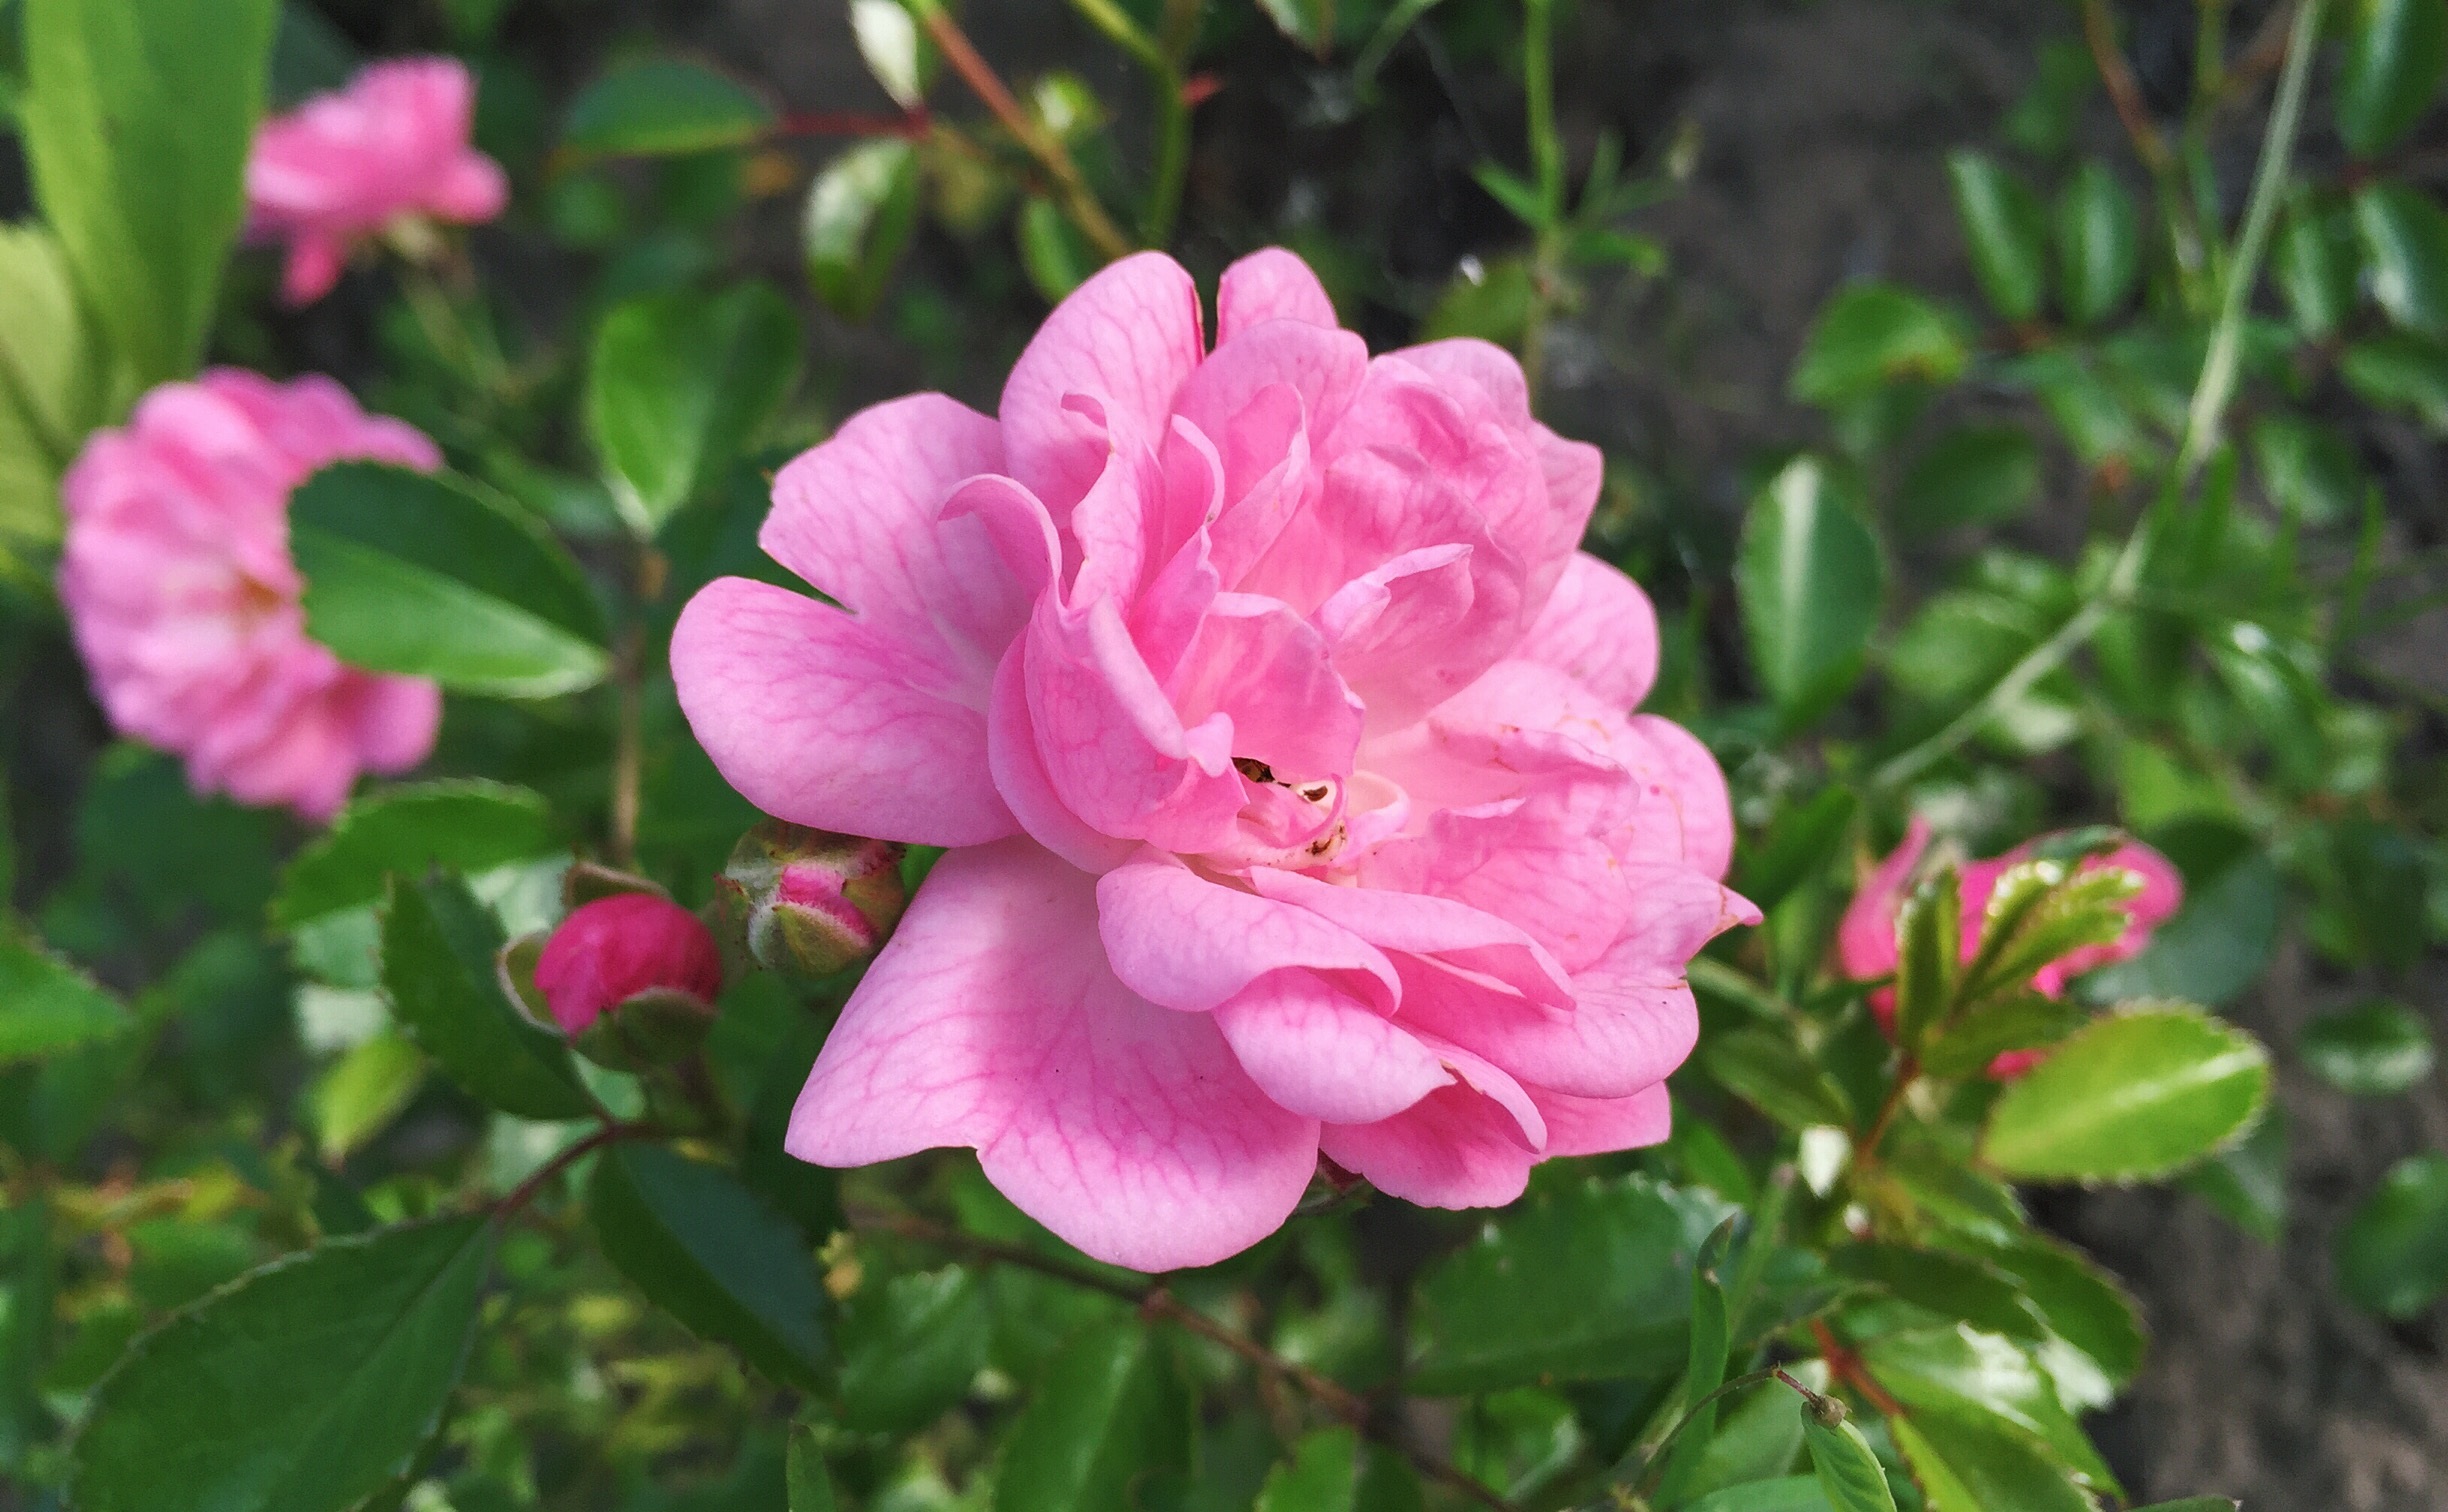
plant, flower, petal, summer, rose, botany, garden, flora, flowers, roses, shrub, floribunda, summer flowers, flowering plant, garden roses, rose family, tender rose, rosa rugosa, land plant, rosa centifolia, rosa rubiginosa, rosa gallica, rosa wichuraiana